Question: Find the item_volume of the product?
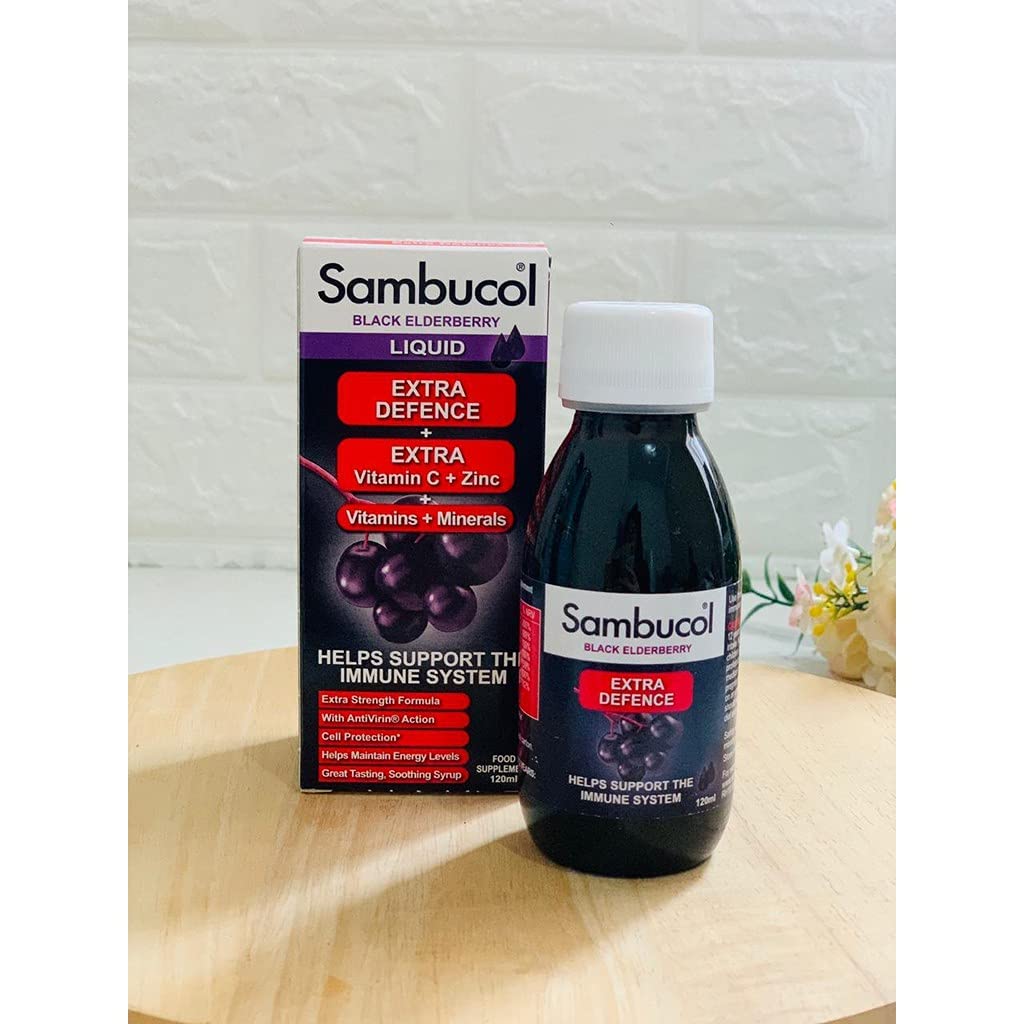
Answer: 120.0 millilitre